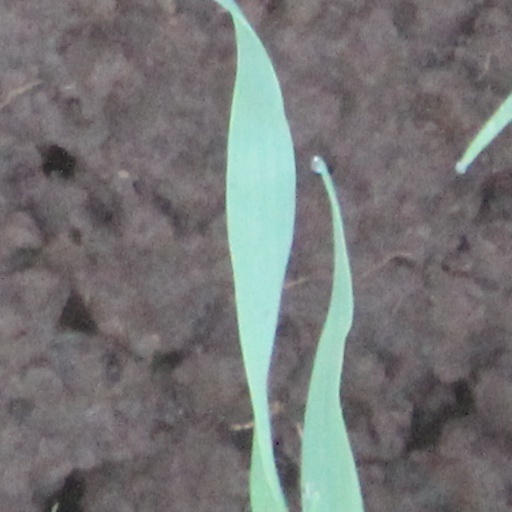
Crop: wheat